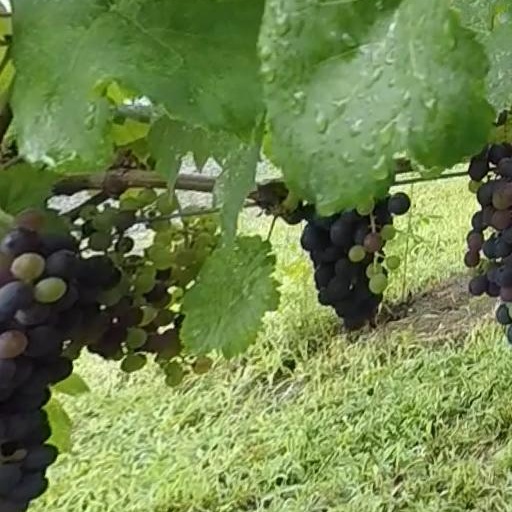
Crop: grape